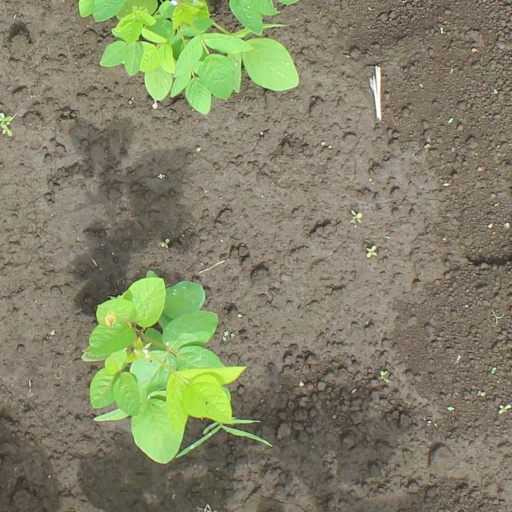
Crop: soybean